Des Moines metropolitan area

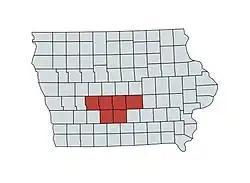
Des Moines City Hall

The Des Moines metropolitan area, officially known as the Des Moines–West Des Moines, IA Metropolitan Statistical Area (MSA) is located at the confluence of the Des Moines River and the Raccoon River. Des Moines serves as the capital and largest city of the U.S. state of Iowa. The metro area consists of six counties in central Iowa: Polk, Dallas, Warren, Madison, Guthrie, and Jasper. The Des Moines–Ames–West Des Moines Combined Statistical Area (CSA) encompasses the separate metropolitan area of Ames (Story County), and the separate micropolitan area of Boone (Boone County). The Des Moines area is a fast-growing metro area.